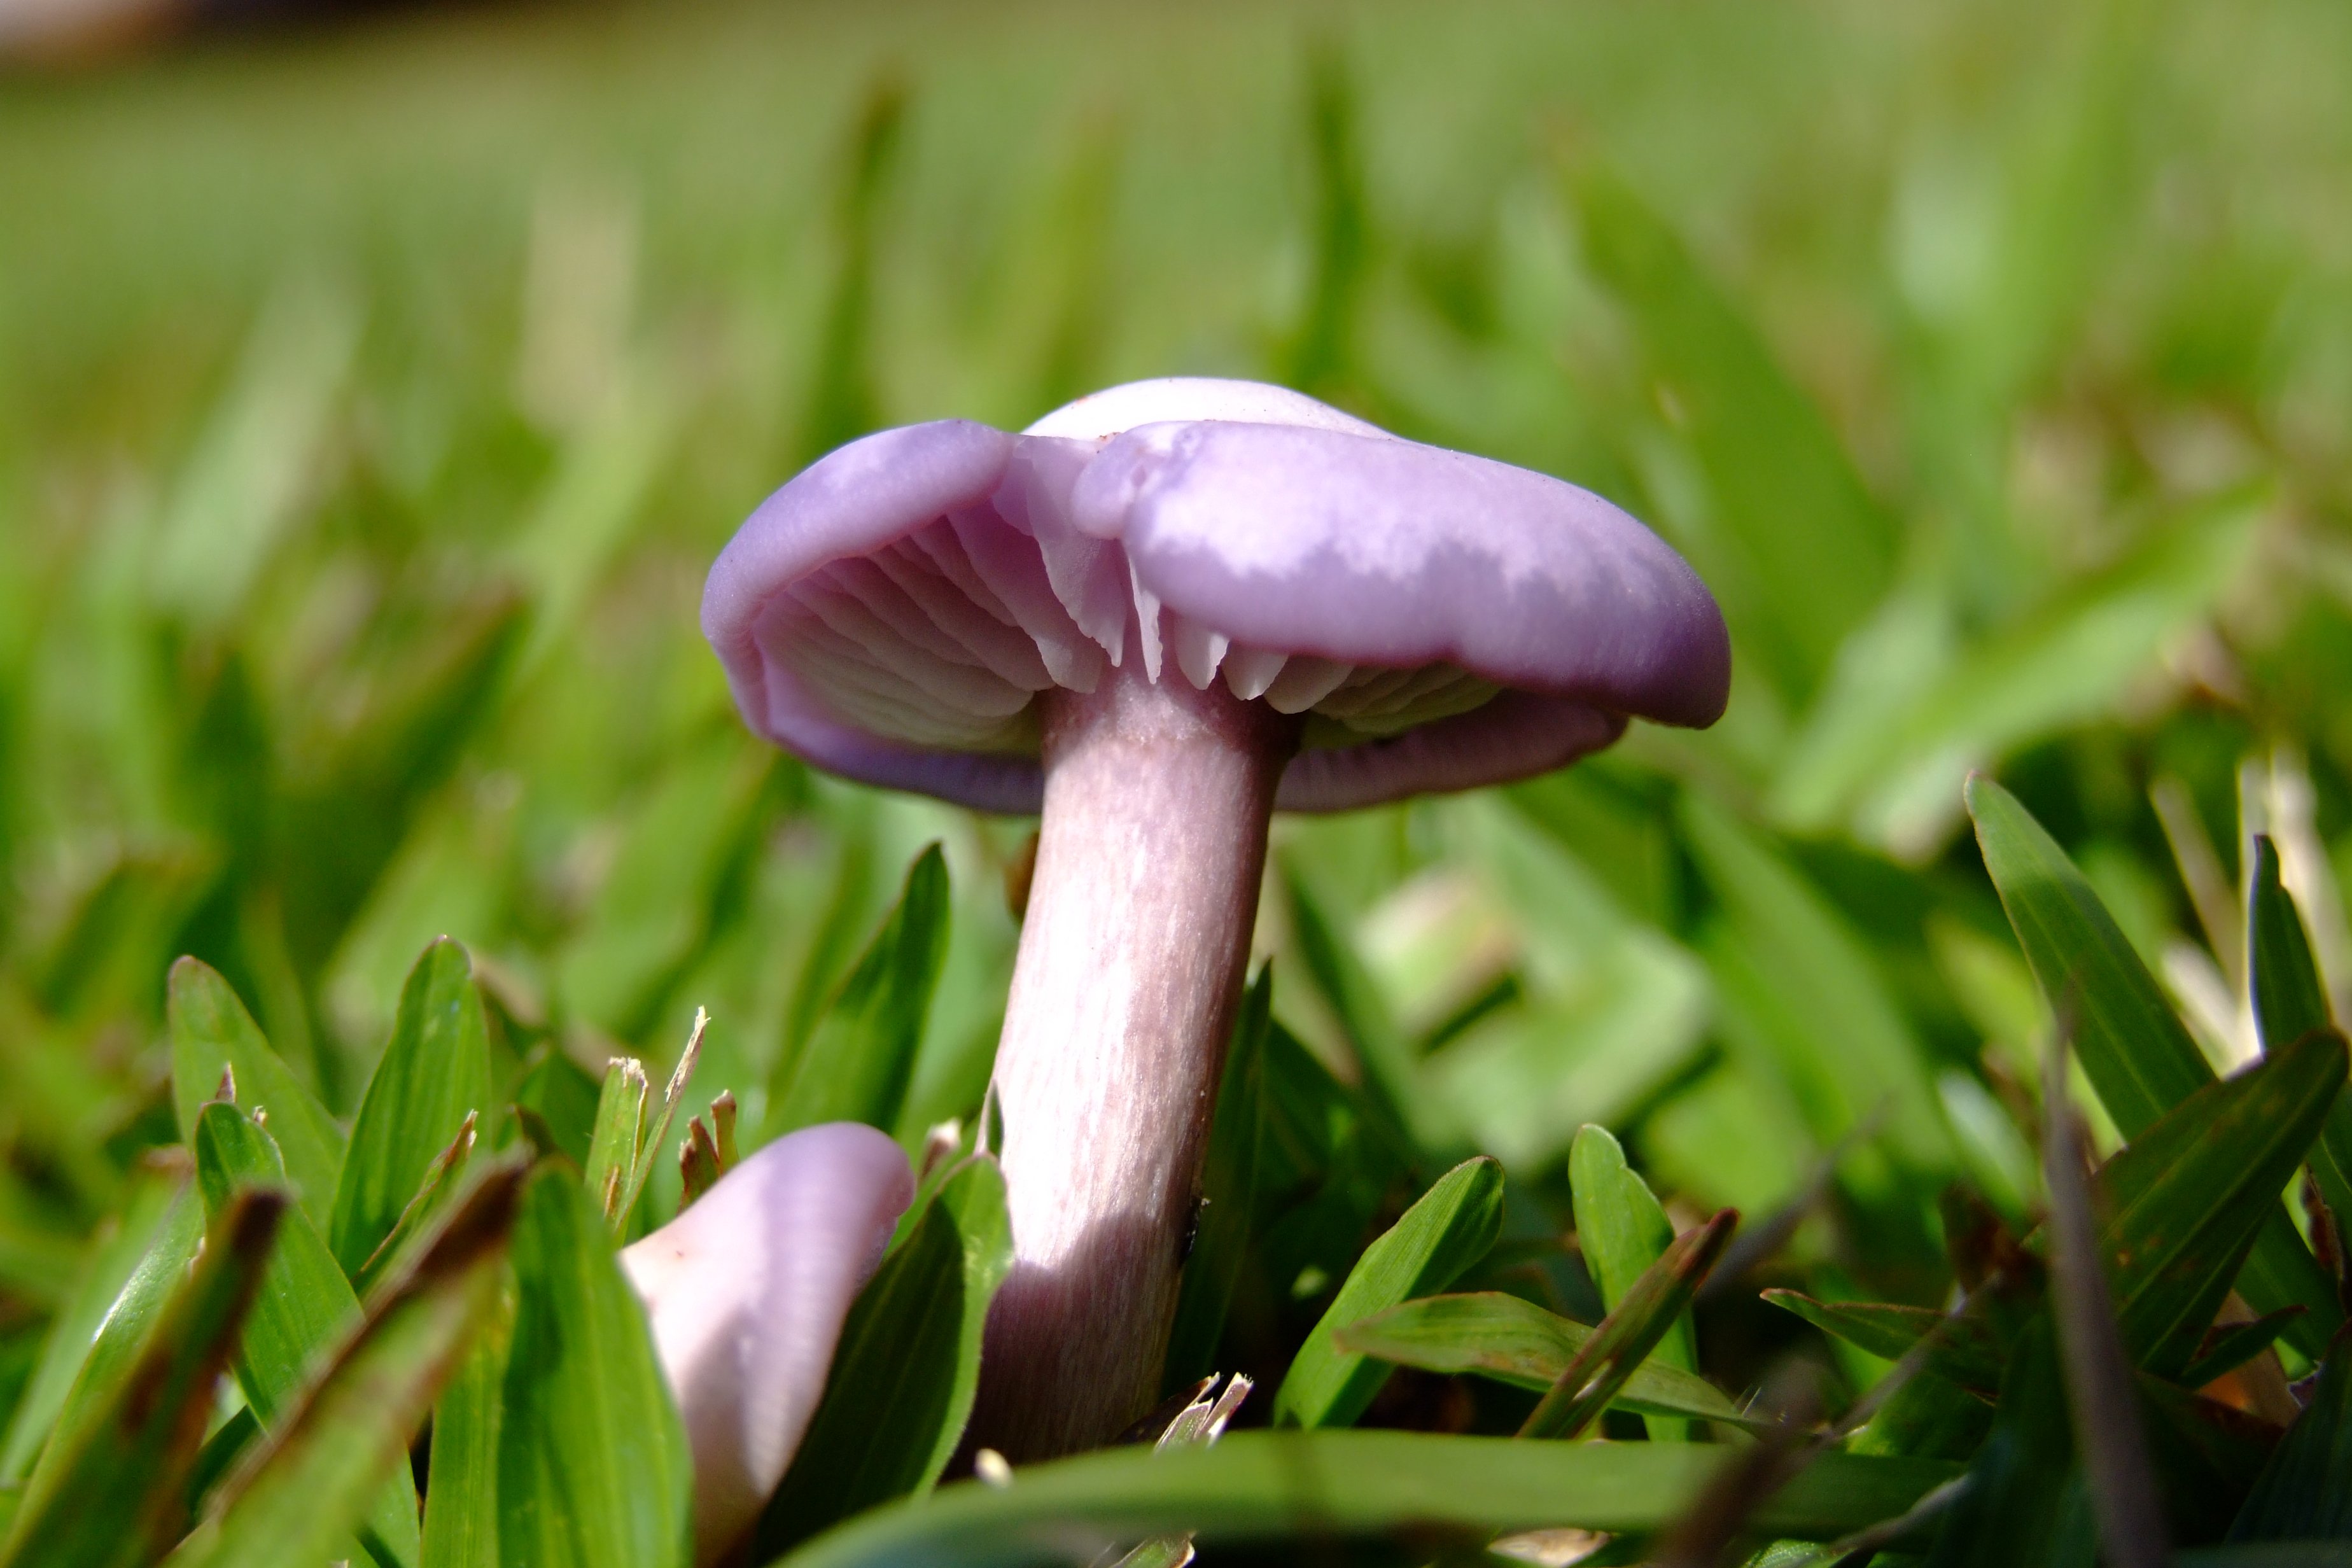
nature, grass, plant, flower, petal, green, macro, botany, mushroom, flora, close up, macro photography, plant stem